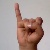
The image shows a hand gesture representing the letter 'I' in Indian Sign Language.